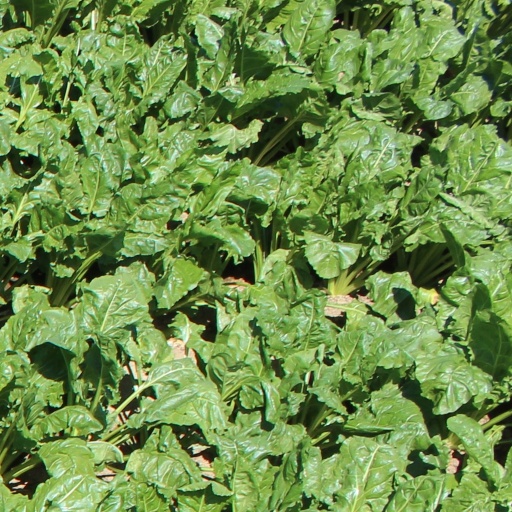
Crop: sugar beet